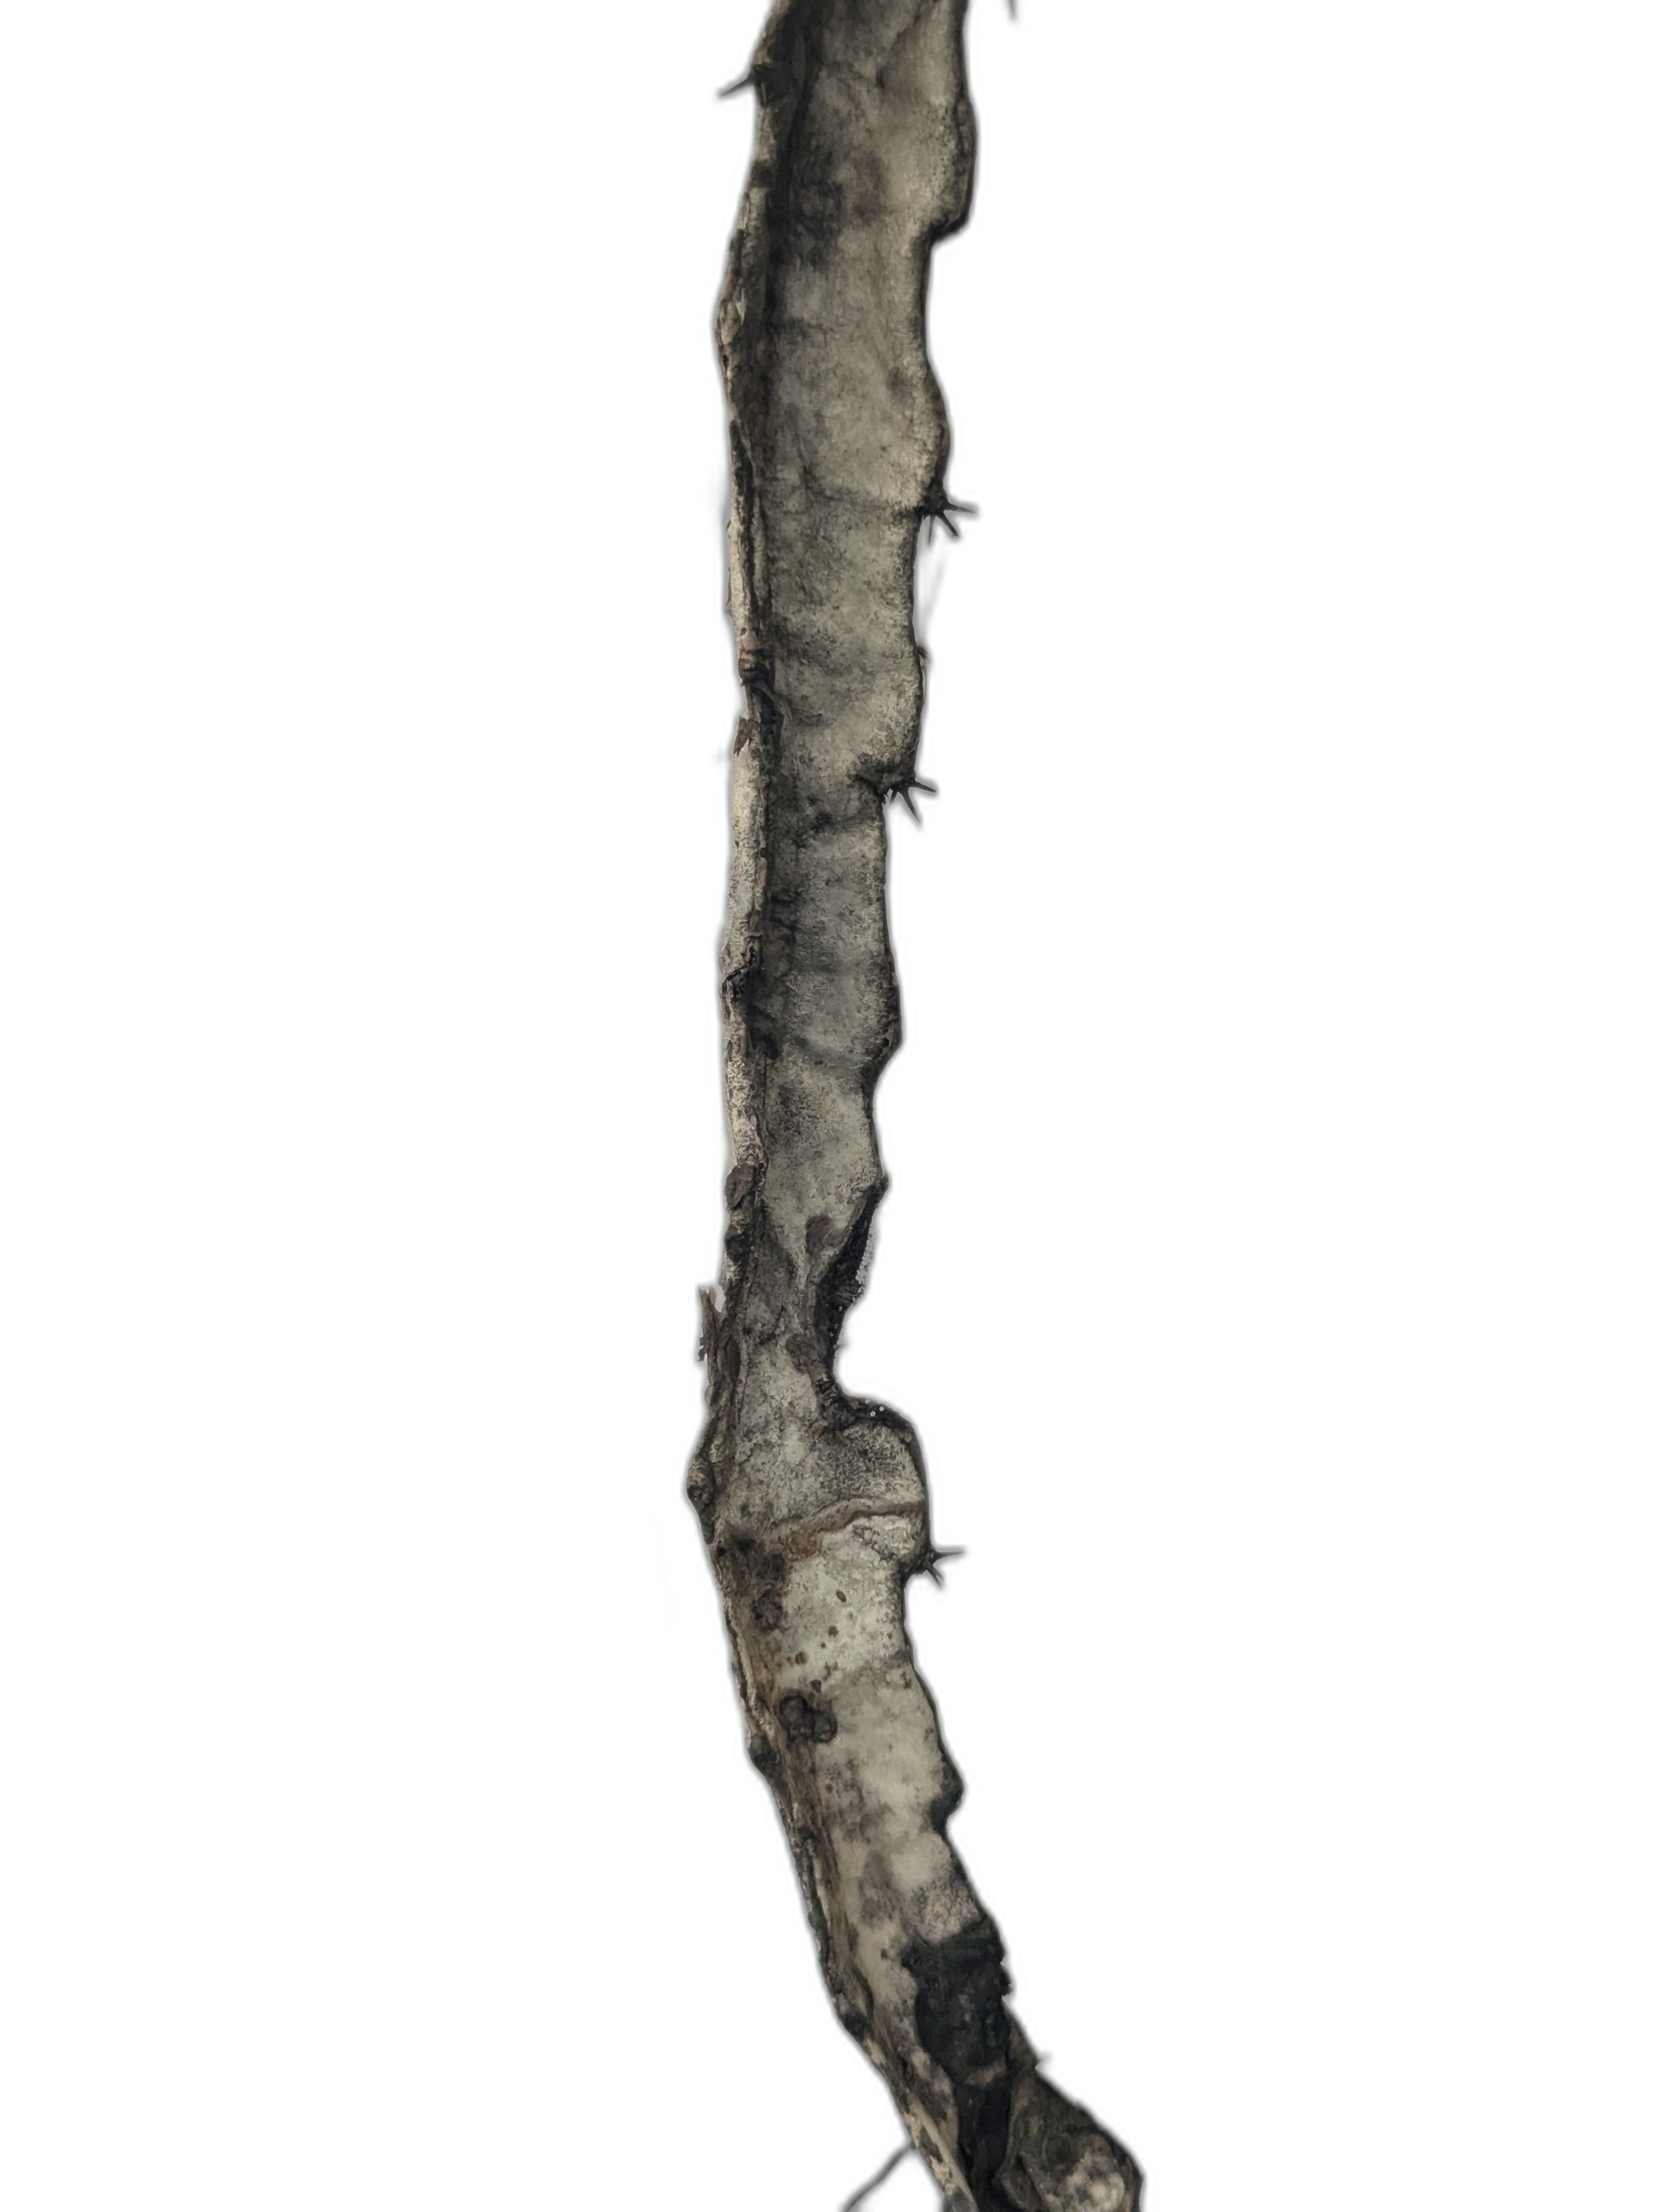
Label: Bad leaf